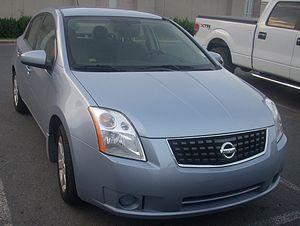
Datsun Pulsar ou Nissan Pulsar a été le nom de plusieurs générations d’automobiles - du segment des compactes - fabriquées par le constructeur japonais Datsun-Nissan. Elles furent vendues, en dehors du Japon, soit sous la même appellation, soit sous d'autres noms.